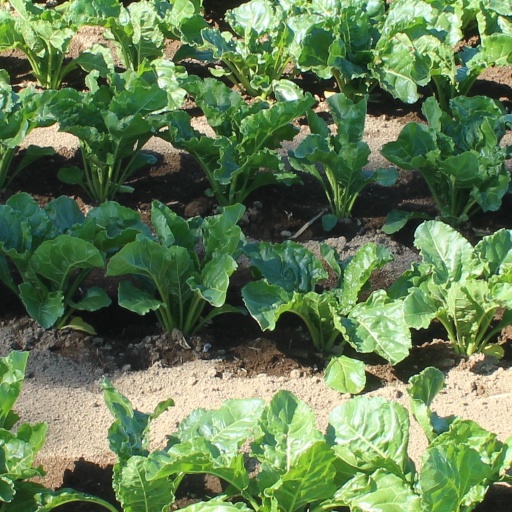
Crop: sugar beet